Yorkdale Shopping Centre

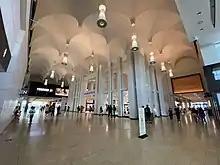
The Void located near Hudson's Bay retains the original design back when Simpson's occupied the Hudson's Bay space

In the 1950s, the department store chain T. Eaton & Co. bought a site at Dufferin Street and Highway 401 for a new massive, suburban location. In 1958, rival department store chain Simpson's purchased an site to the east and the plan to build the complex was announced that year. Design of the mall was given to the Seattle firm of John Graham Consultants, except for the Simpson's store, designed by John Andrews of John B. Parkin Associates. Howard Lesser was the planning and development consultant. Using Lesser's market research, the developers determined how much floor space to give up to each category of retailer, and chose retailers who would appeal to a broad range of shoppers.